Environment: real
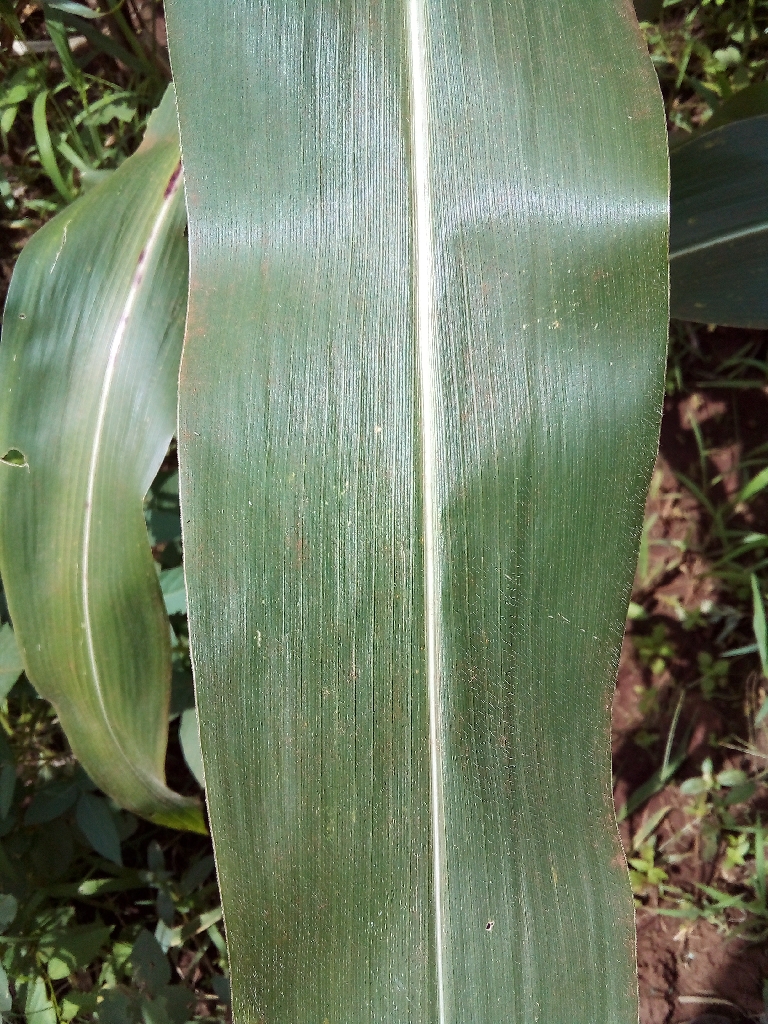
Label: healthy